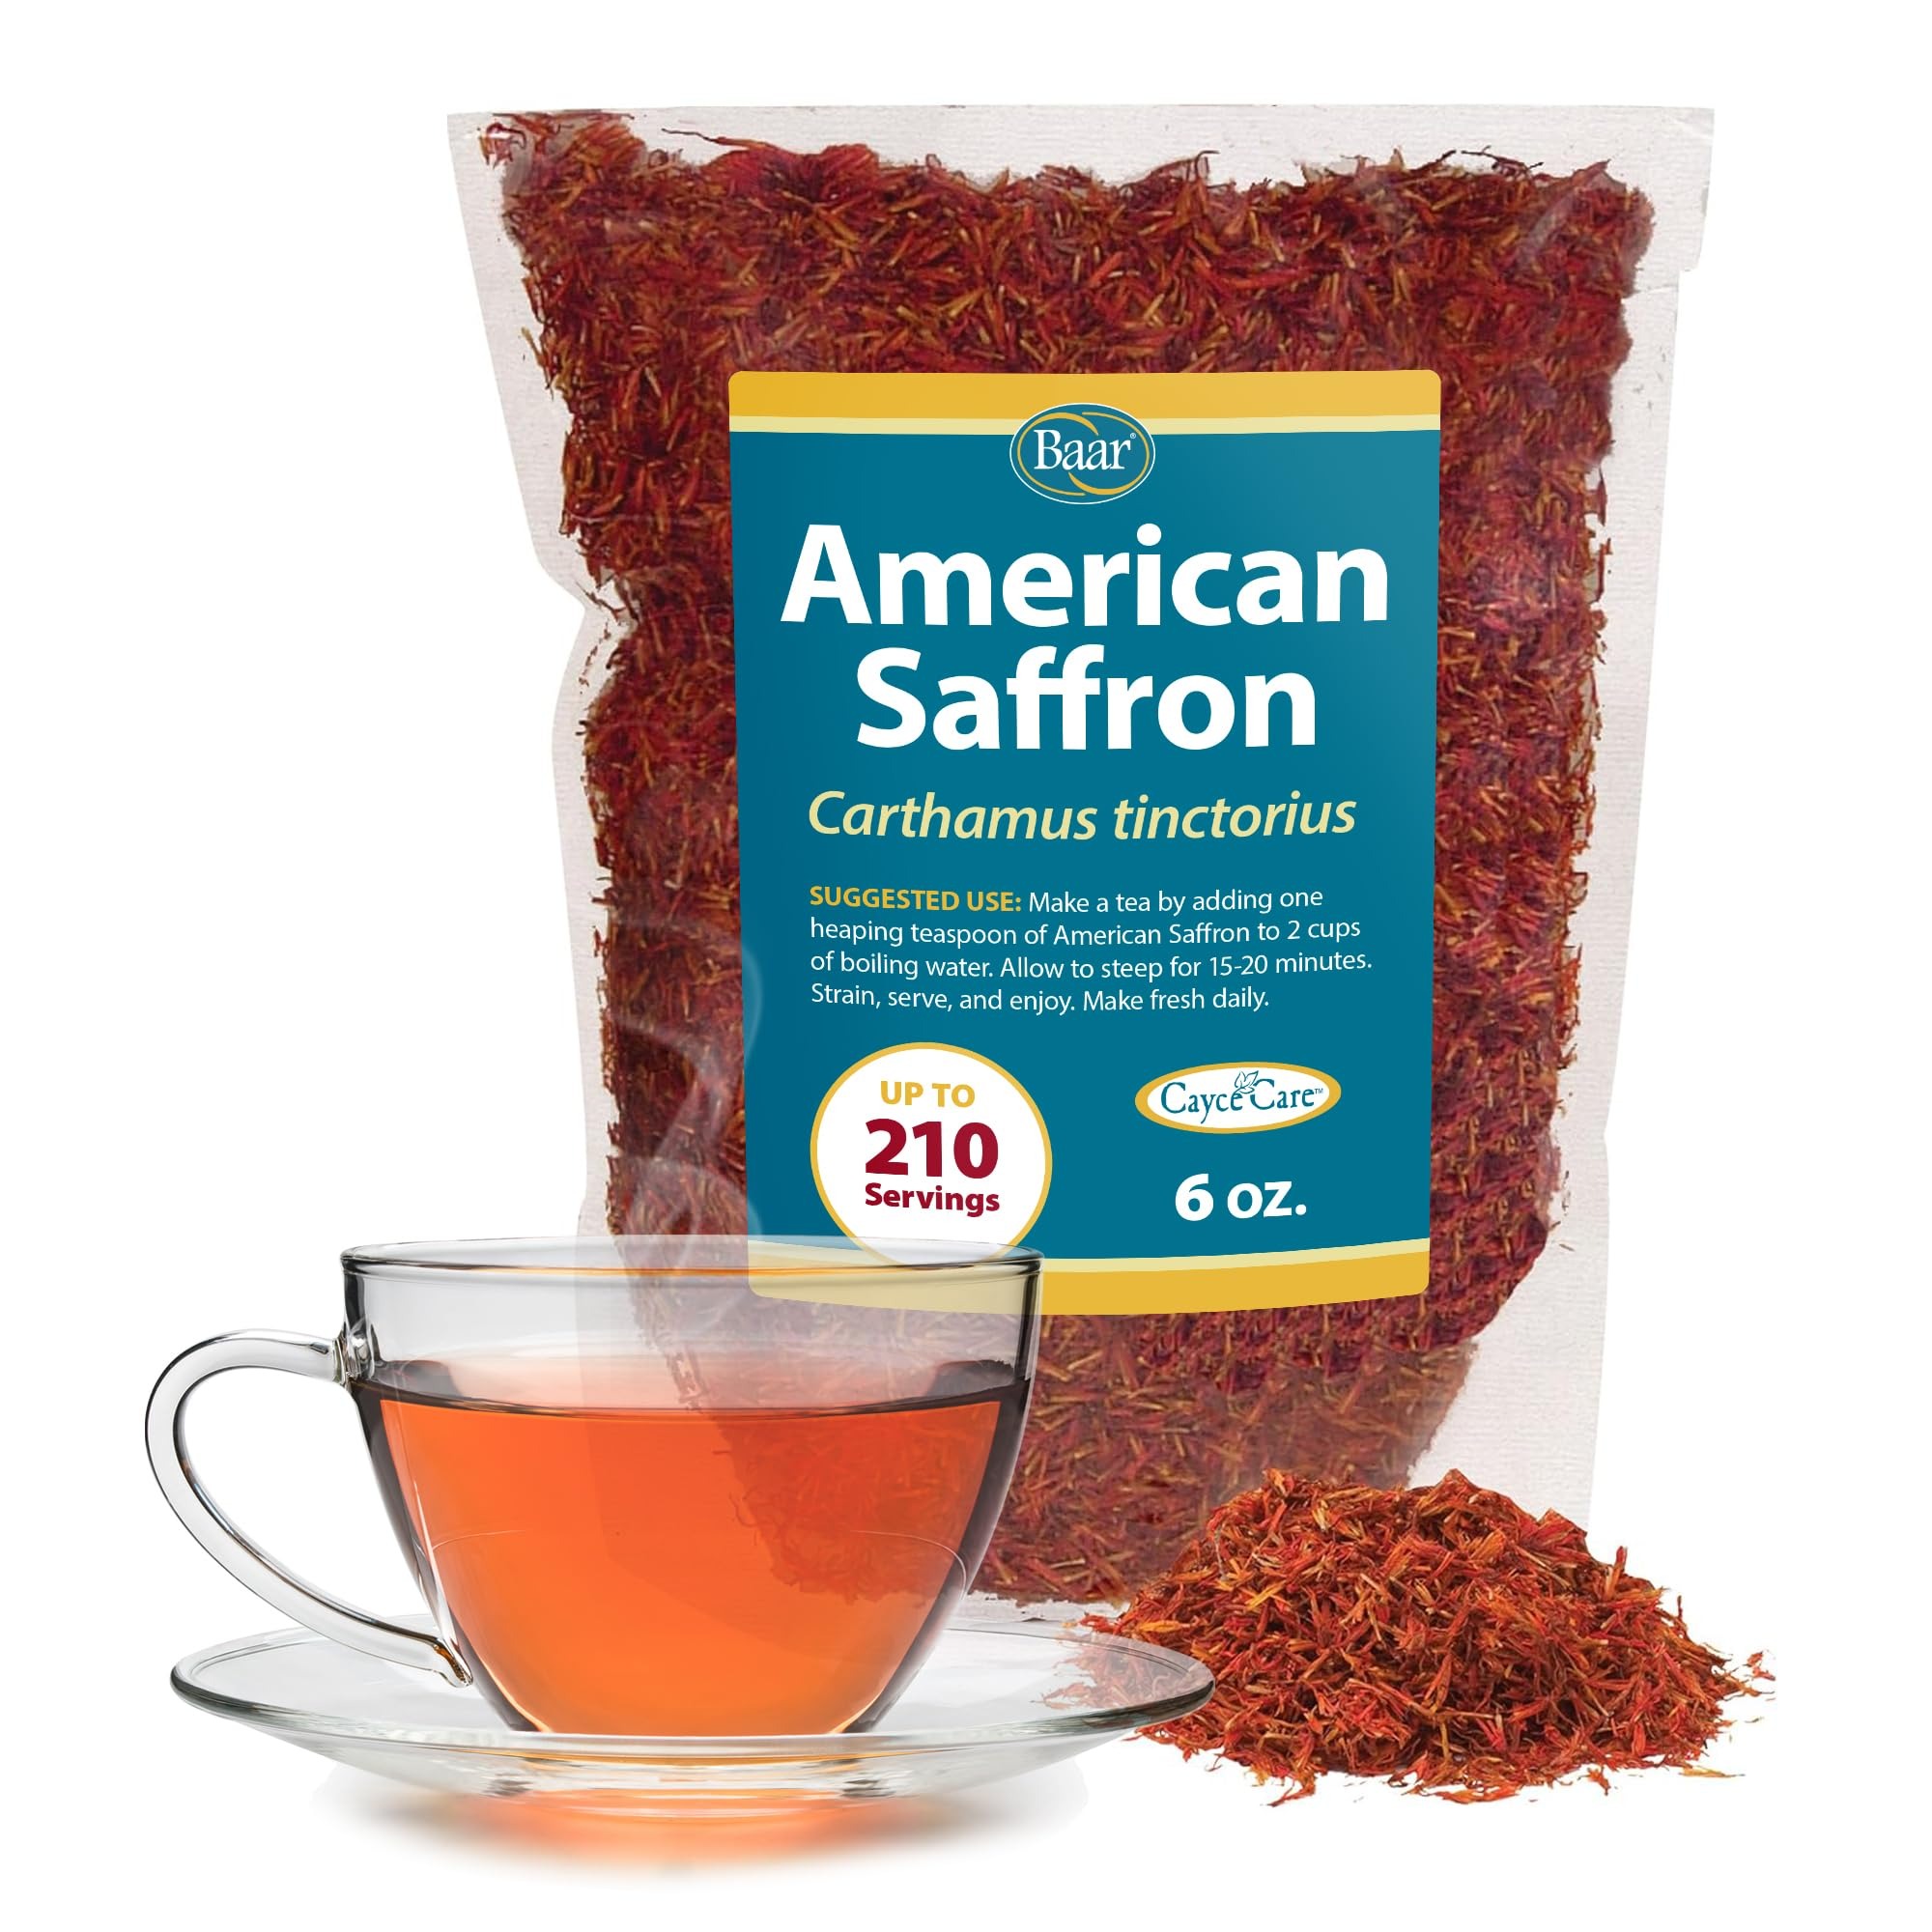
Item Name: Baar Products - American Saffron Herbal Tea - Digestive Aid & Intestinal Cleansing, Helps Relieve Psoriasis, Eczema, Dermatitis - Doctor-Recommended - 6 oz
Bullet Point 1: AMERICAN SAFFRON - Made from whole flower stamens of Carthamus tinctorius, this American Saffron is recommended by Dr. John Pagano, author of "Healing Psoriasis."
Bullet Point 2: HEALTH BENEFITS - Acting as a digestive aid, this herb cleanses the intestines and calms the stomach. It also helps relieve psoriasis, eczema, and dermatitis.
Bullet Point 3: EARTHY FLAVOR - The American Saffron offers a soothing, mild flavor with an earthy aroma.
Bullet Point 4: VALUE - One 6 ounce package is equivalent to 85 standard tea bags. Baar Products is the Official Worldwide Supplier of Edgar Cayce products and formulas.
Bullet Point 5: EASY TO MAKE - Make a tea by adding 1 heaping teaspoon of the saffron to 2 cups of boiling water. Allow to steep for 15-20 minutes, then strain, serve, and enjoy.
Product Description: Made from whole flower stamens of Carthamus tinctorius, this American Saffron is recommended by Dr. John Pagano, author of "Healing Psoriasis." Acting as a digestive aid, this herb cleanses the intestines and calms the stomach. It also helps relieve psoriasis, eczema, and dermatitis. The American Saffron offers a soothing, mild flavor with an earthy aroma. One 6 ounce package is equivalent to 85 standard tea bags. Make a tea by adding 1 heaping teaspoon of the saffron to 2 cups of boiling water. Allow to steep for 15-20 minutes, then strain, serve, and enjoy.
Value: 5.95
Unit: Ounce

Price: 31.95